Veedekkadi Mogudandi!

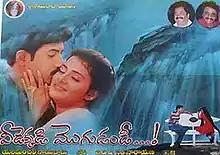
Poster

Veedekkadi Mogudandi...! is a 2001 Indian Telugu-language comedy drama film directed by E. V. V. Satyanarayana. The film stars Venu and Sruthi Raj. The film's musical score is by Koti, and the film released on 15 November 2001. It was an average grosser at the box office.